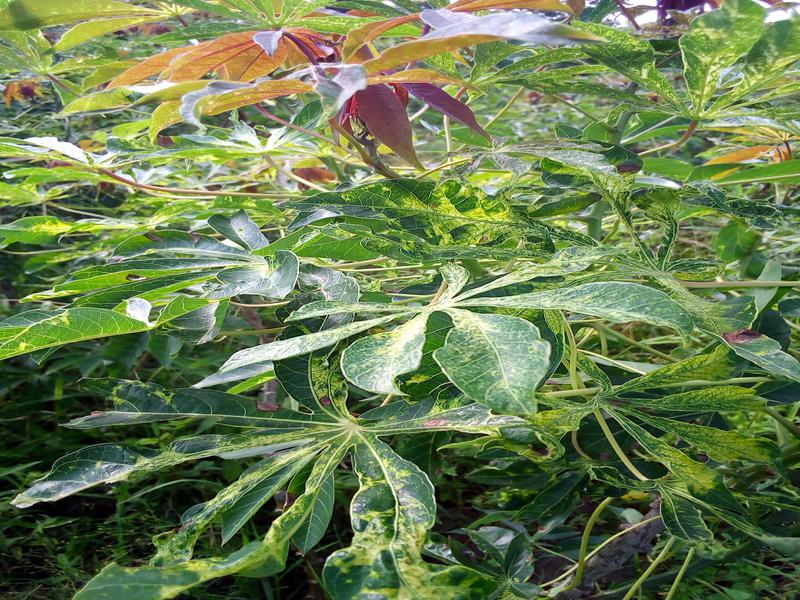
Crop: cassava
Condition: mosaic_disease